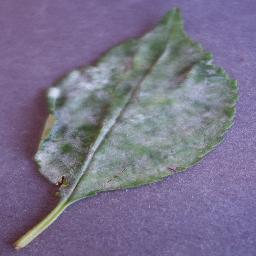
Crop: cherry
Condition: (including_sour)_powdery_mildew